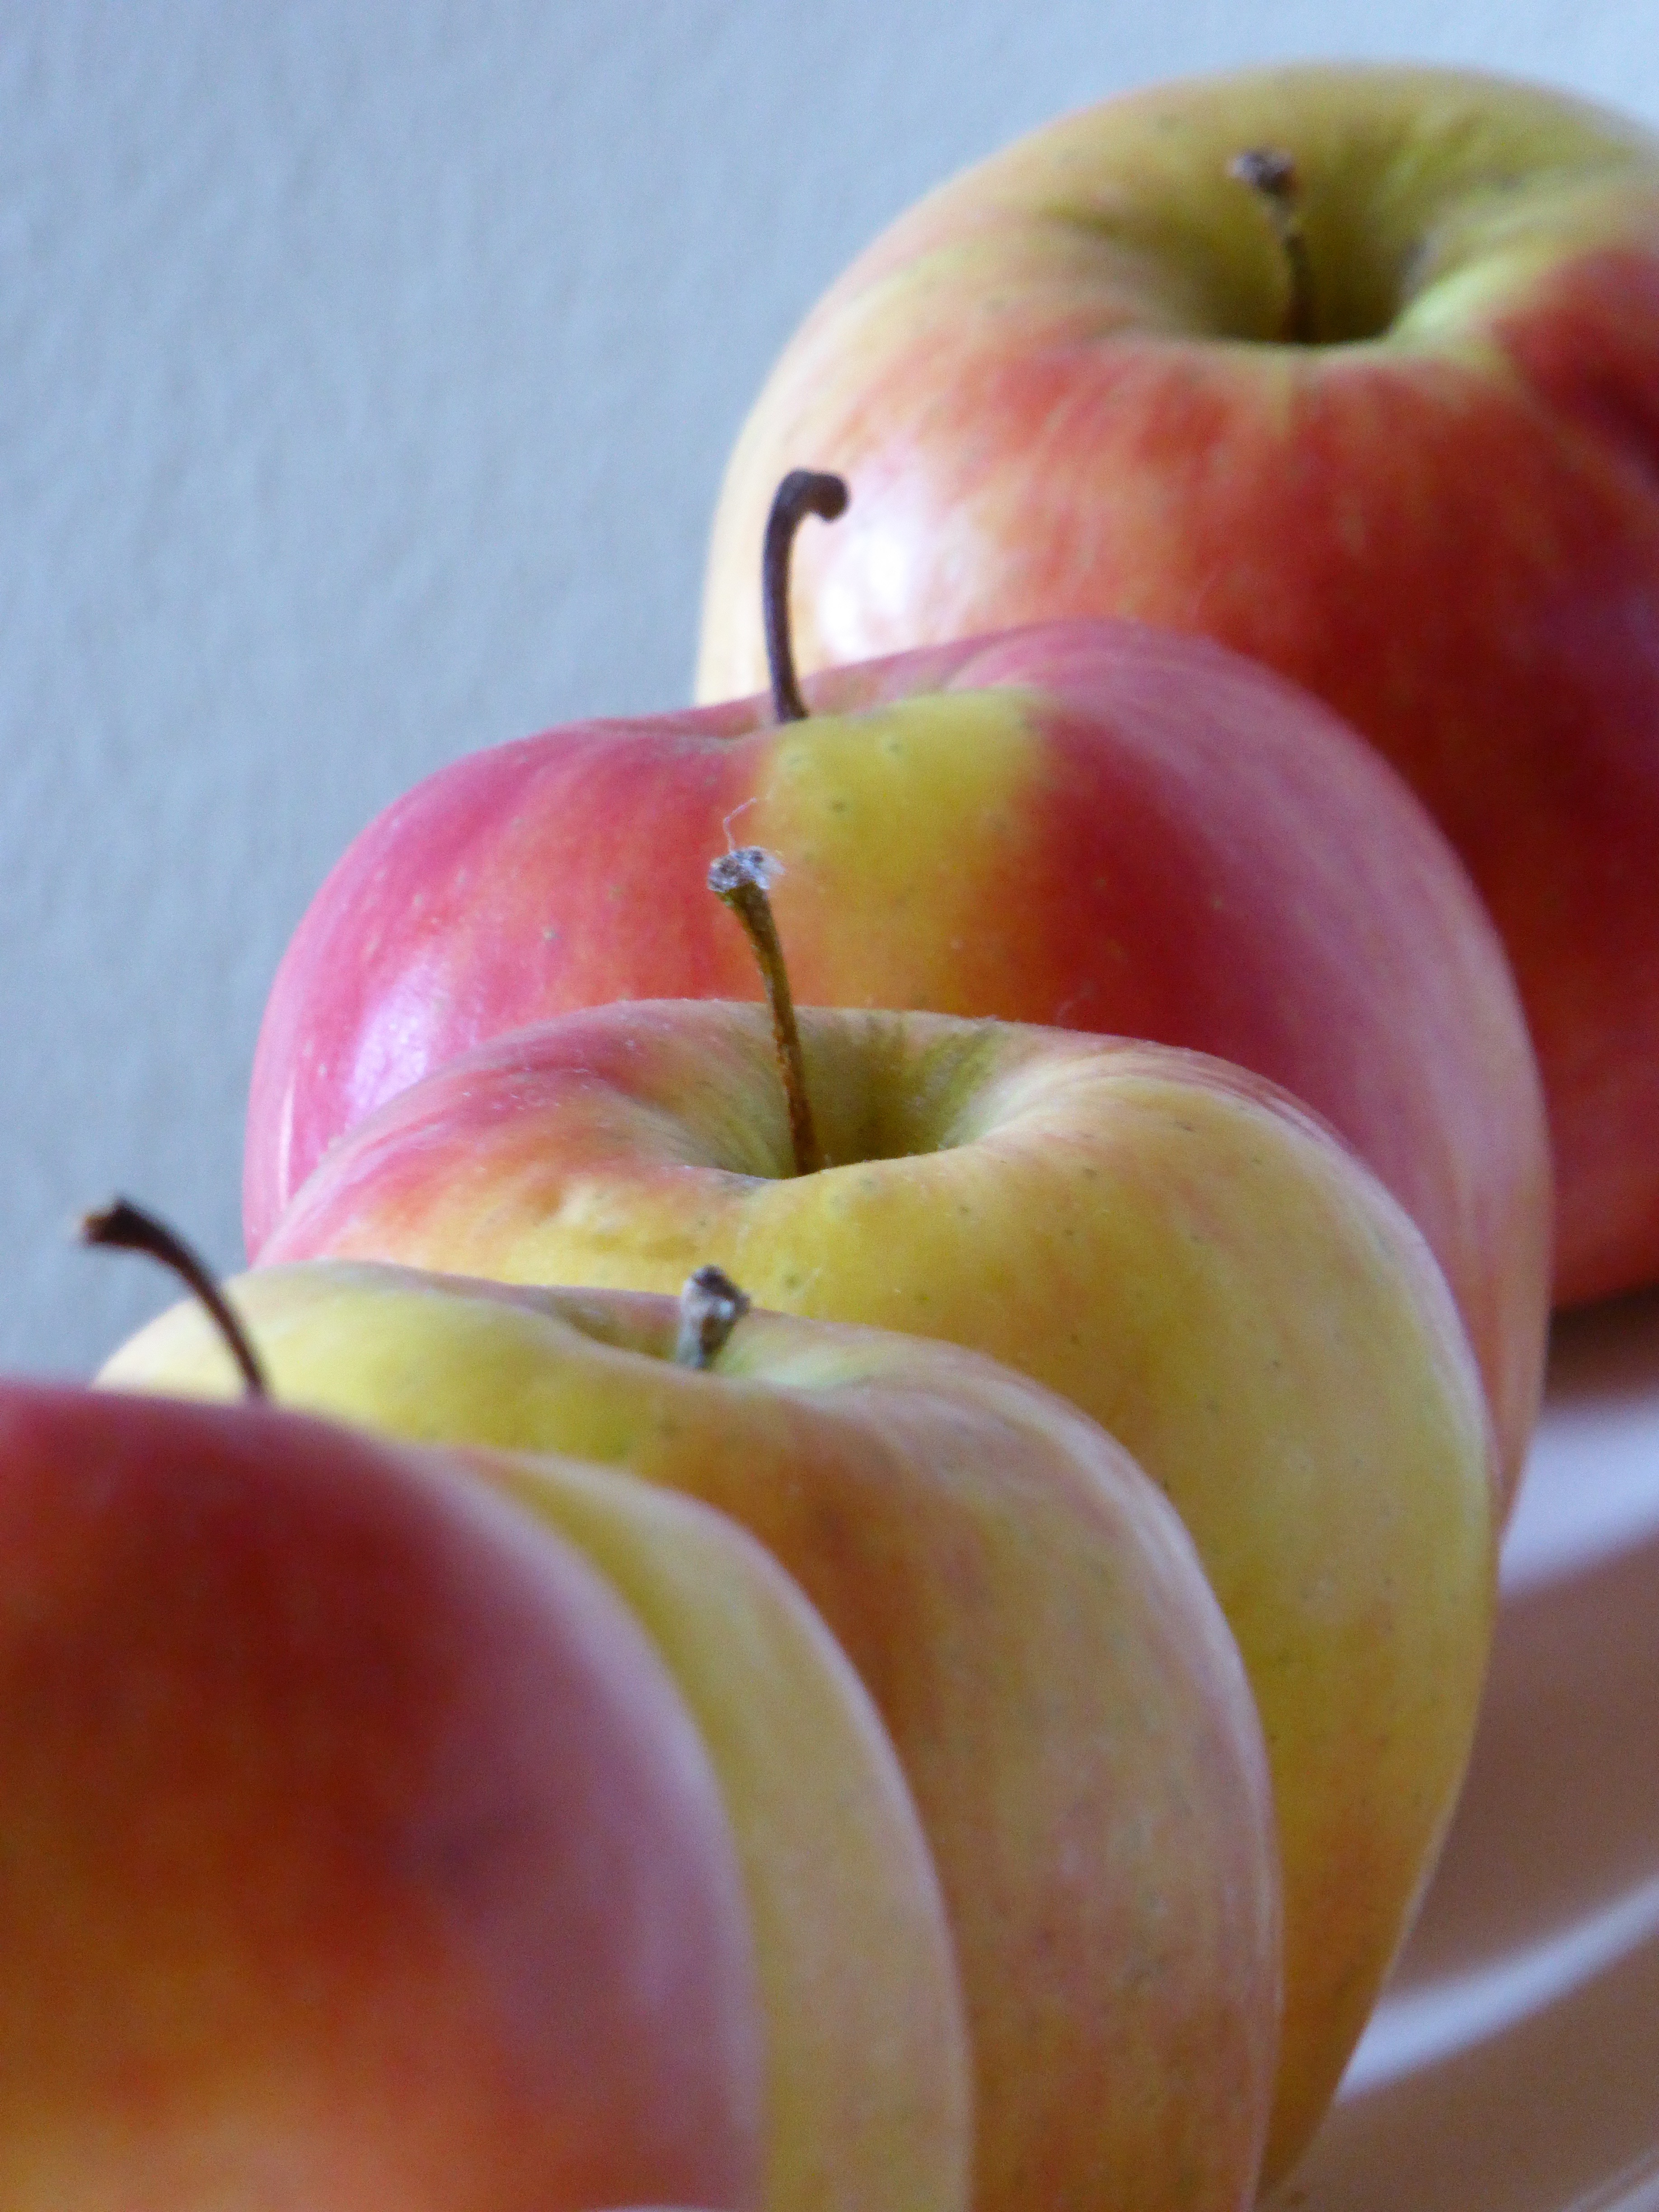
apple, plant, fruit, flower, food, produce, snack, red apple, flowering plant, rose family, nectarine, land plant, rose order